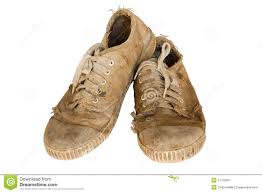
Waste category: shoes